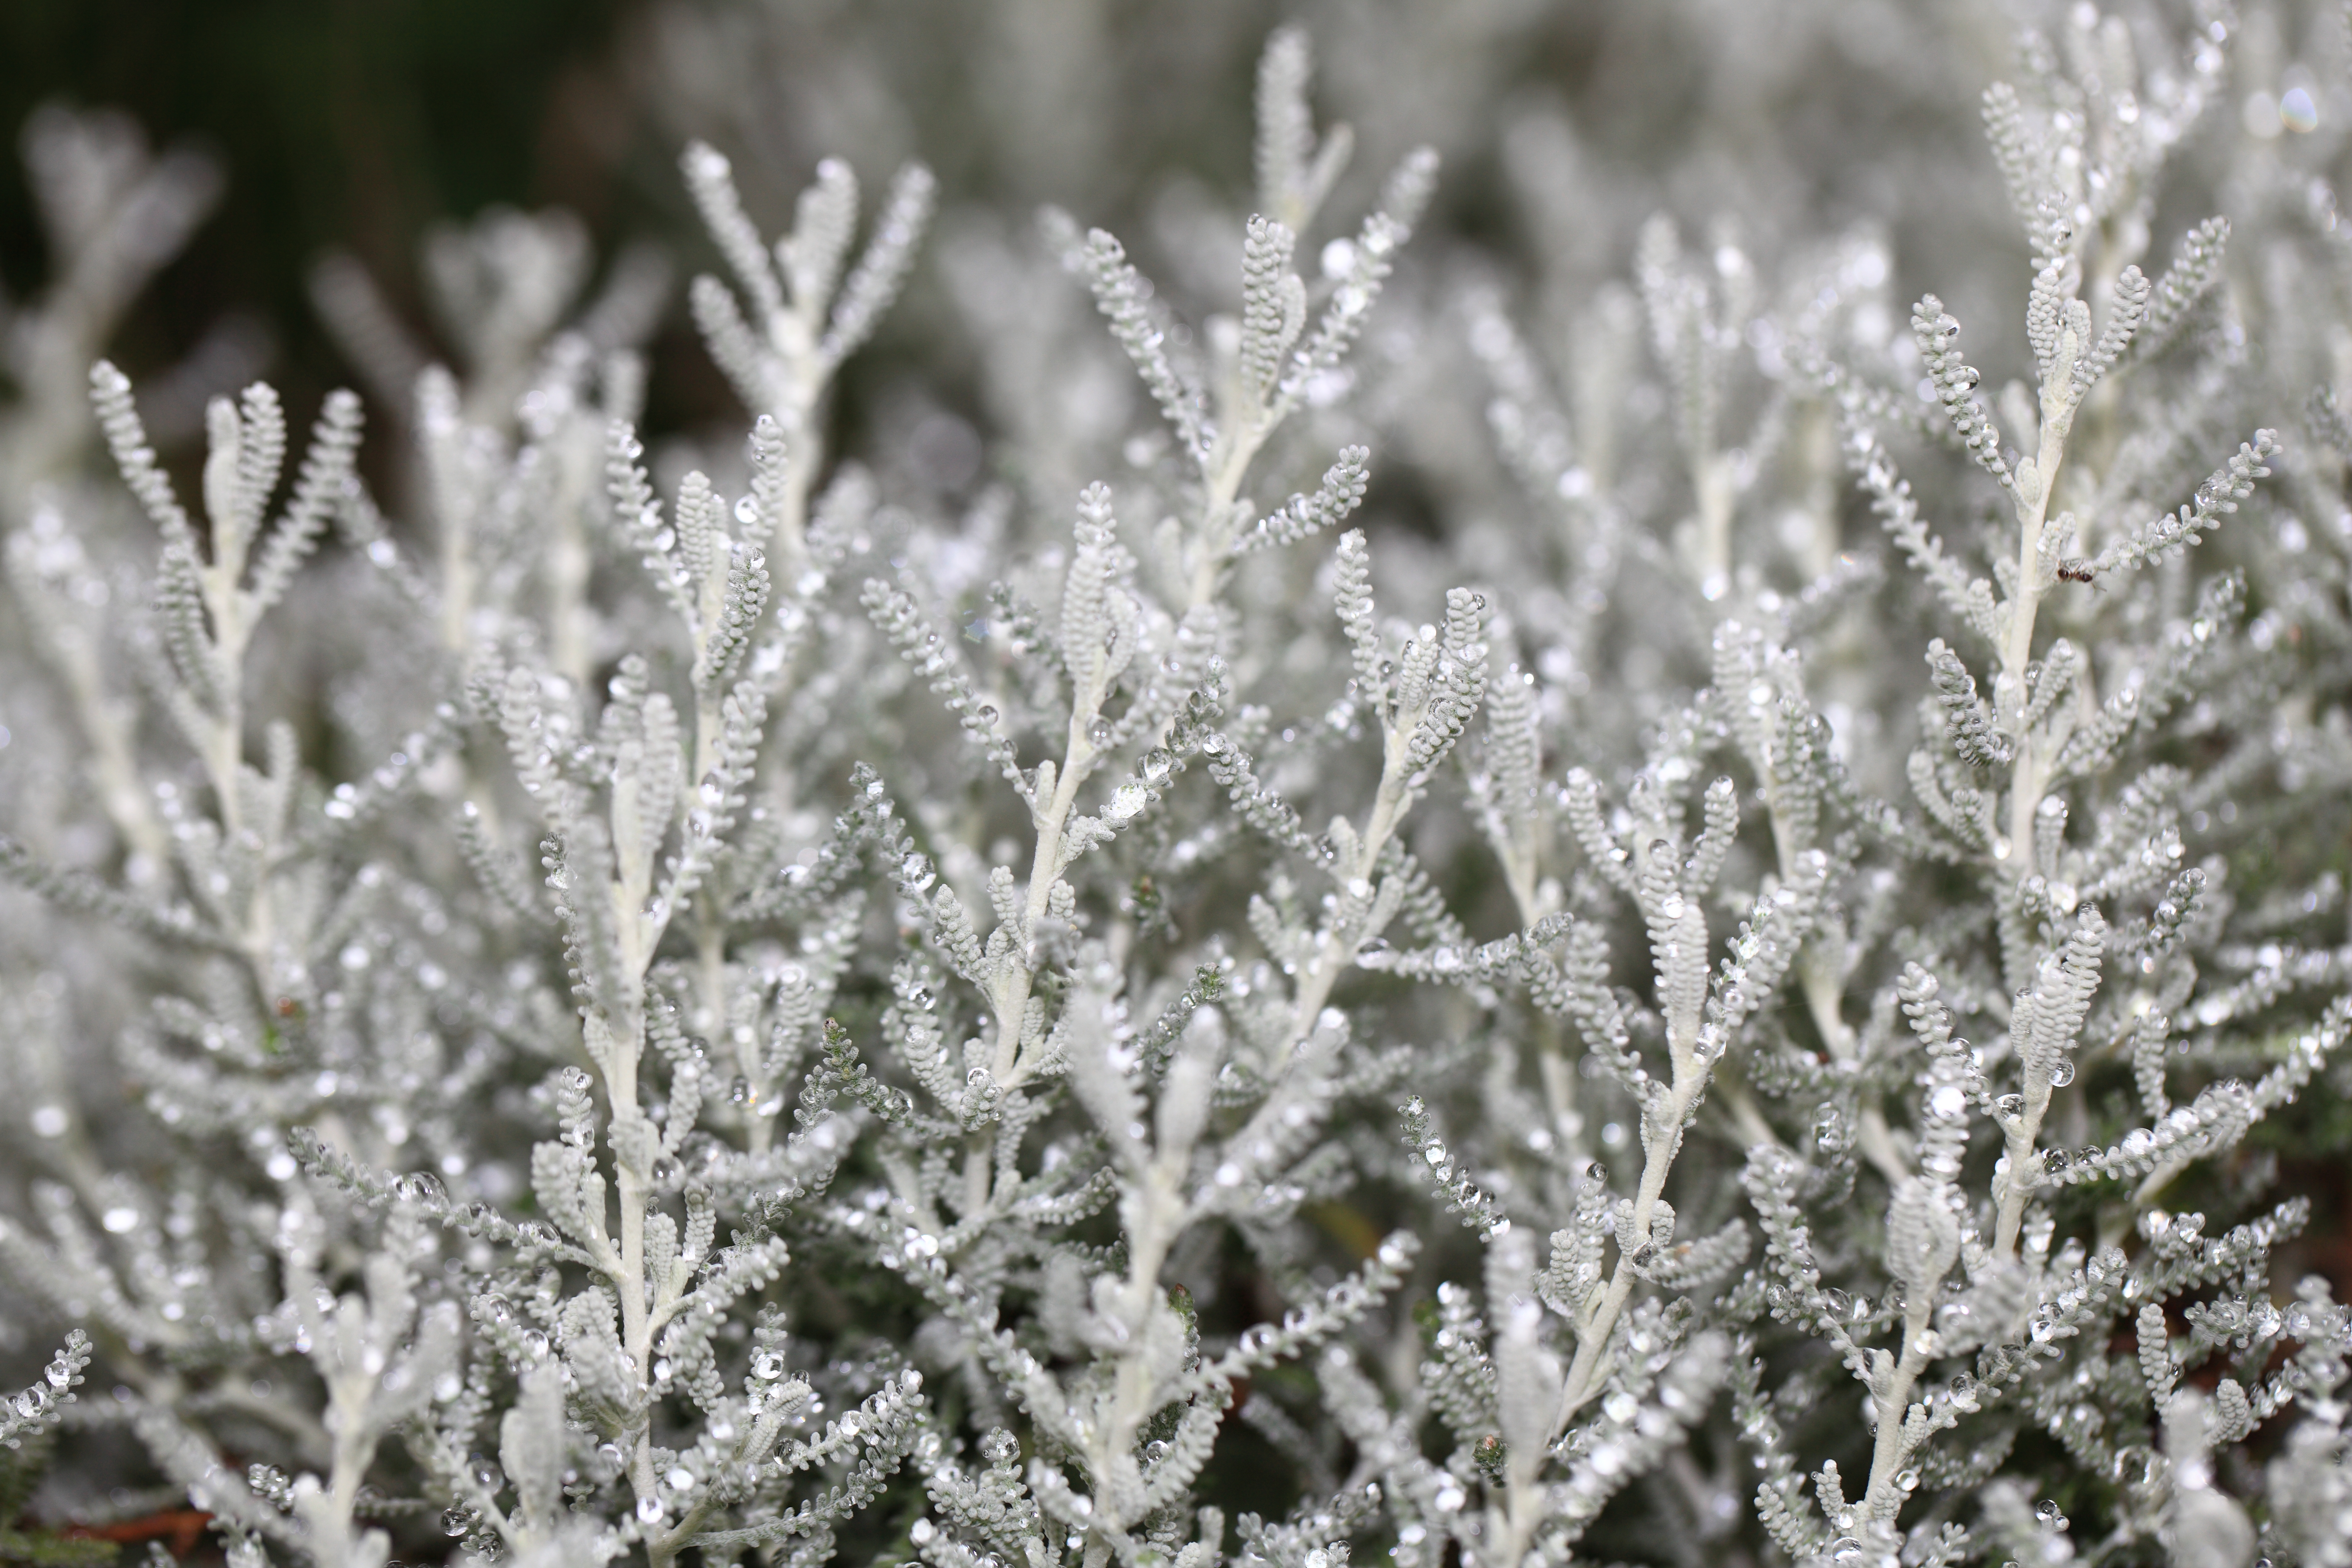
branch, snow, winter, leaf, flower, frost, pattern, green, high, weather, season, twig, background, wallpaper, 5d, hires, markii, hi, res, resolution, gunma, maebashi, gunmaflowerpark, freezing, macro photography